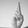
ASL letter: R